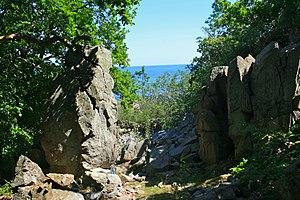
Le parc national de Stenshuvud est un parc national situé en Scanie, au sud de la Suède.